China–United States relations

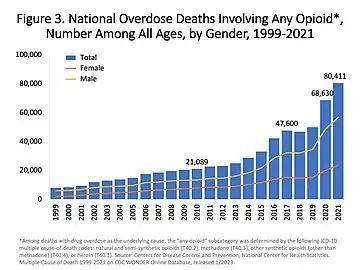
Opioids were involved in 80,411 overdose deaths in 2021, up from around 10,000 in 1999.

On 11 February 2023, the US Commerce Department prohibited six Chinese companies connected to the aerospace programs of the Chinese army from acquiring US technology without authorization from the government. These six businesses include Nanjiang Aerospace Technology of Beijing; The 48th Research Institute of China Electronics Technology Group Corporation; Technology for Dongguan Lingkong Remote Sensing; Aviation Science and Technology Group of the Eagles Men; Tian-Hai-Xiang Aviation Technology in Guangzhou; together with the Shanxi Eagles Men Aviation Science and Technology Group.